Prunus mume

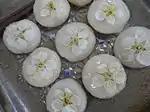
"Maehwa-jeon"

In Korea, "hwajeon" ("flower pancake") can be made with plum blossoms. Called "maehwa-jeon" ("plum blossom pancake"), the pancake dish is usually sweet, with honey as an ingredient.